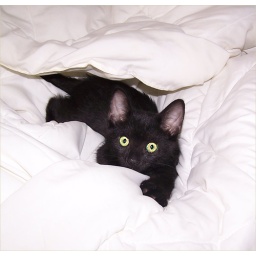
kitten in white